Hewitt Bostock

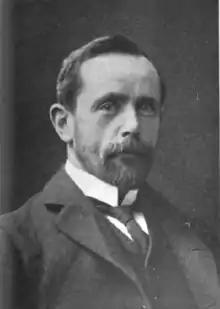
The Hon. Hewitt Bostock, c.1914

Hewitt Bostock, (May 31, 1864 – April 28, 1930) was a Canadian publisher, businessman and politician.